War against the potato beetle

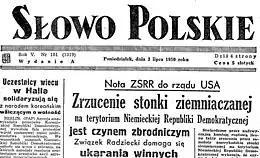
Front page of polish newspaper "Słowo Polskie" from 3 July 1950 r. Headline of article reads ""USSR note to government of USA. The dropping of potato beetle on territory of German Democratic Republic is a criminal act. The Soviet Union demands punishment for those who are guilty.""

After World War II, nearly half of all potato fields in the Soviet-occupied zone were infested by the beetle by 1950.